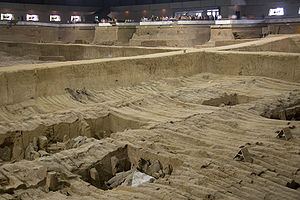
Terrakottahæren / Fundsteder
Terrakottahæren i hul nummer to. Man ser resterne af trætaget, der er sunket sammen.
Terrakottahæren er et arkæologisk fund på ca 15.000 udgravede terrakottamodeller af soldater og heste i fuld størrelse, placeret i militær formation. Fundet blev gjort omkring to kilometer øst for Kinas første kejser Qin Shi Huangs grav. Terrakottahæren, som er en del af Qin Shi Huangdis mausoleum, ligger i Lintong cirka 30 kilometer øst for det centrale Xi'an i Shaanxi-provinsen i Kina. Terrakottahæren er opdelt i tre huller, hvor man i det største af dem, har 8.000 soldater. Et fjerde, tomt hul er fundet i tilslutning til de øvrige huller, hvilket indikerer at gravkomplekset aldrig blev gjort færdigt. Alle soldaterne er dog heller ikke gravet ud, da man mener at det kun er en lille del man har udgravet. Ved hjælp af skannere, har man i jorden set omrids af mange flere. Alle soldater i Terrakottahæren er unikke og repræsenterer forskellige militære rangtrin.